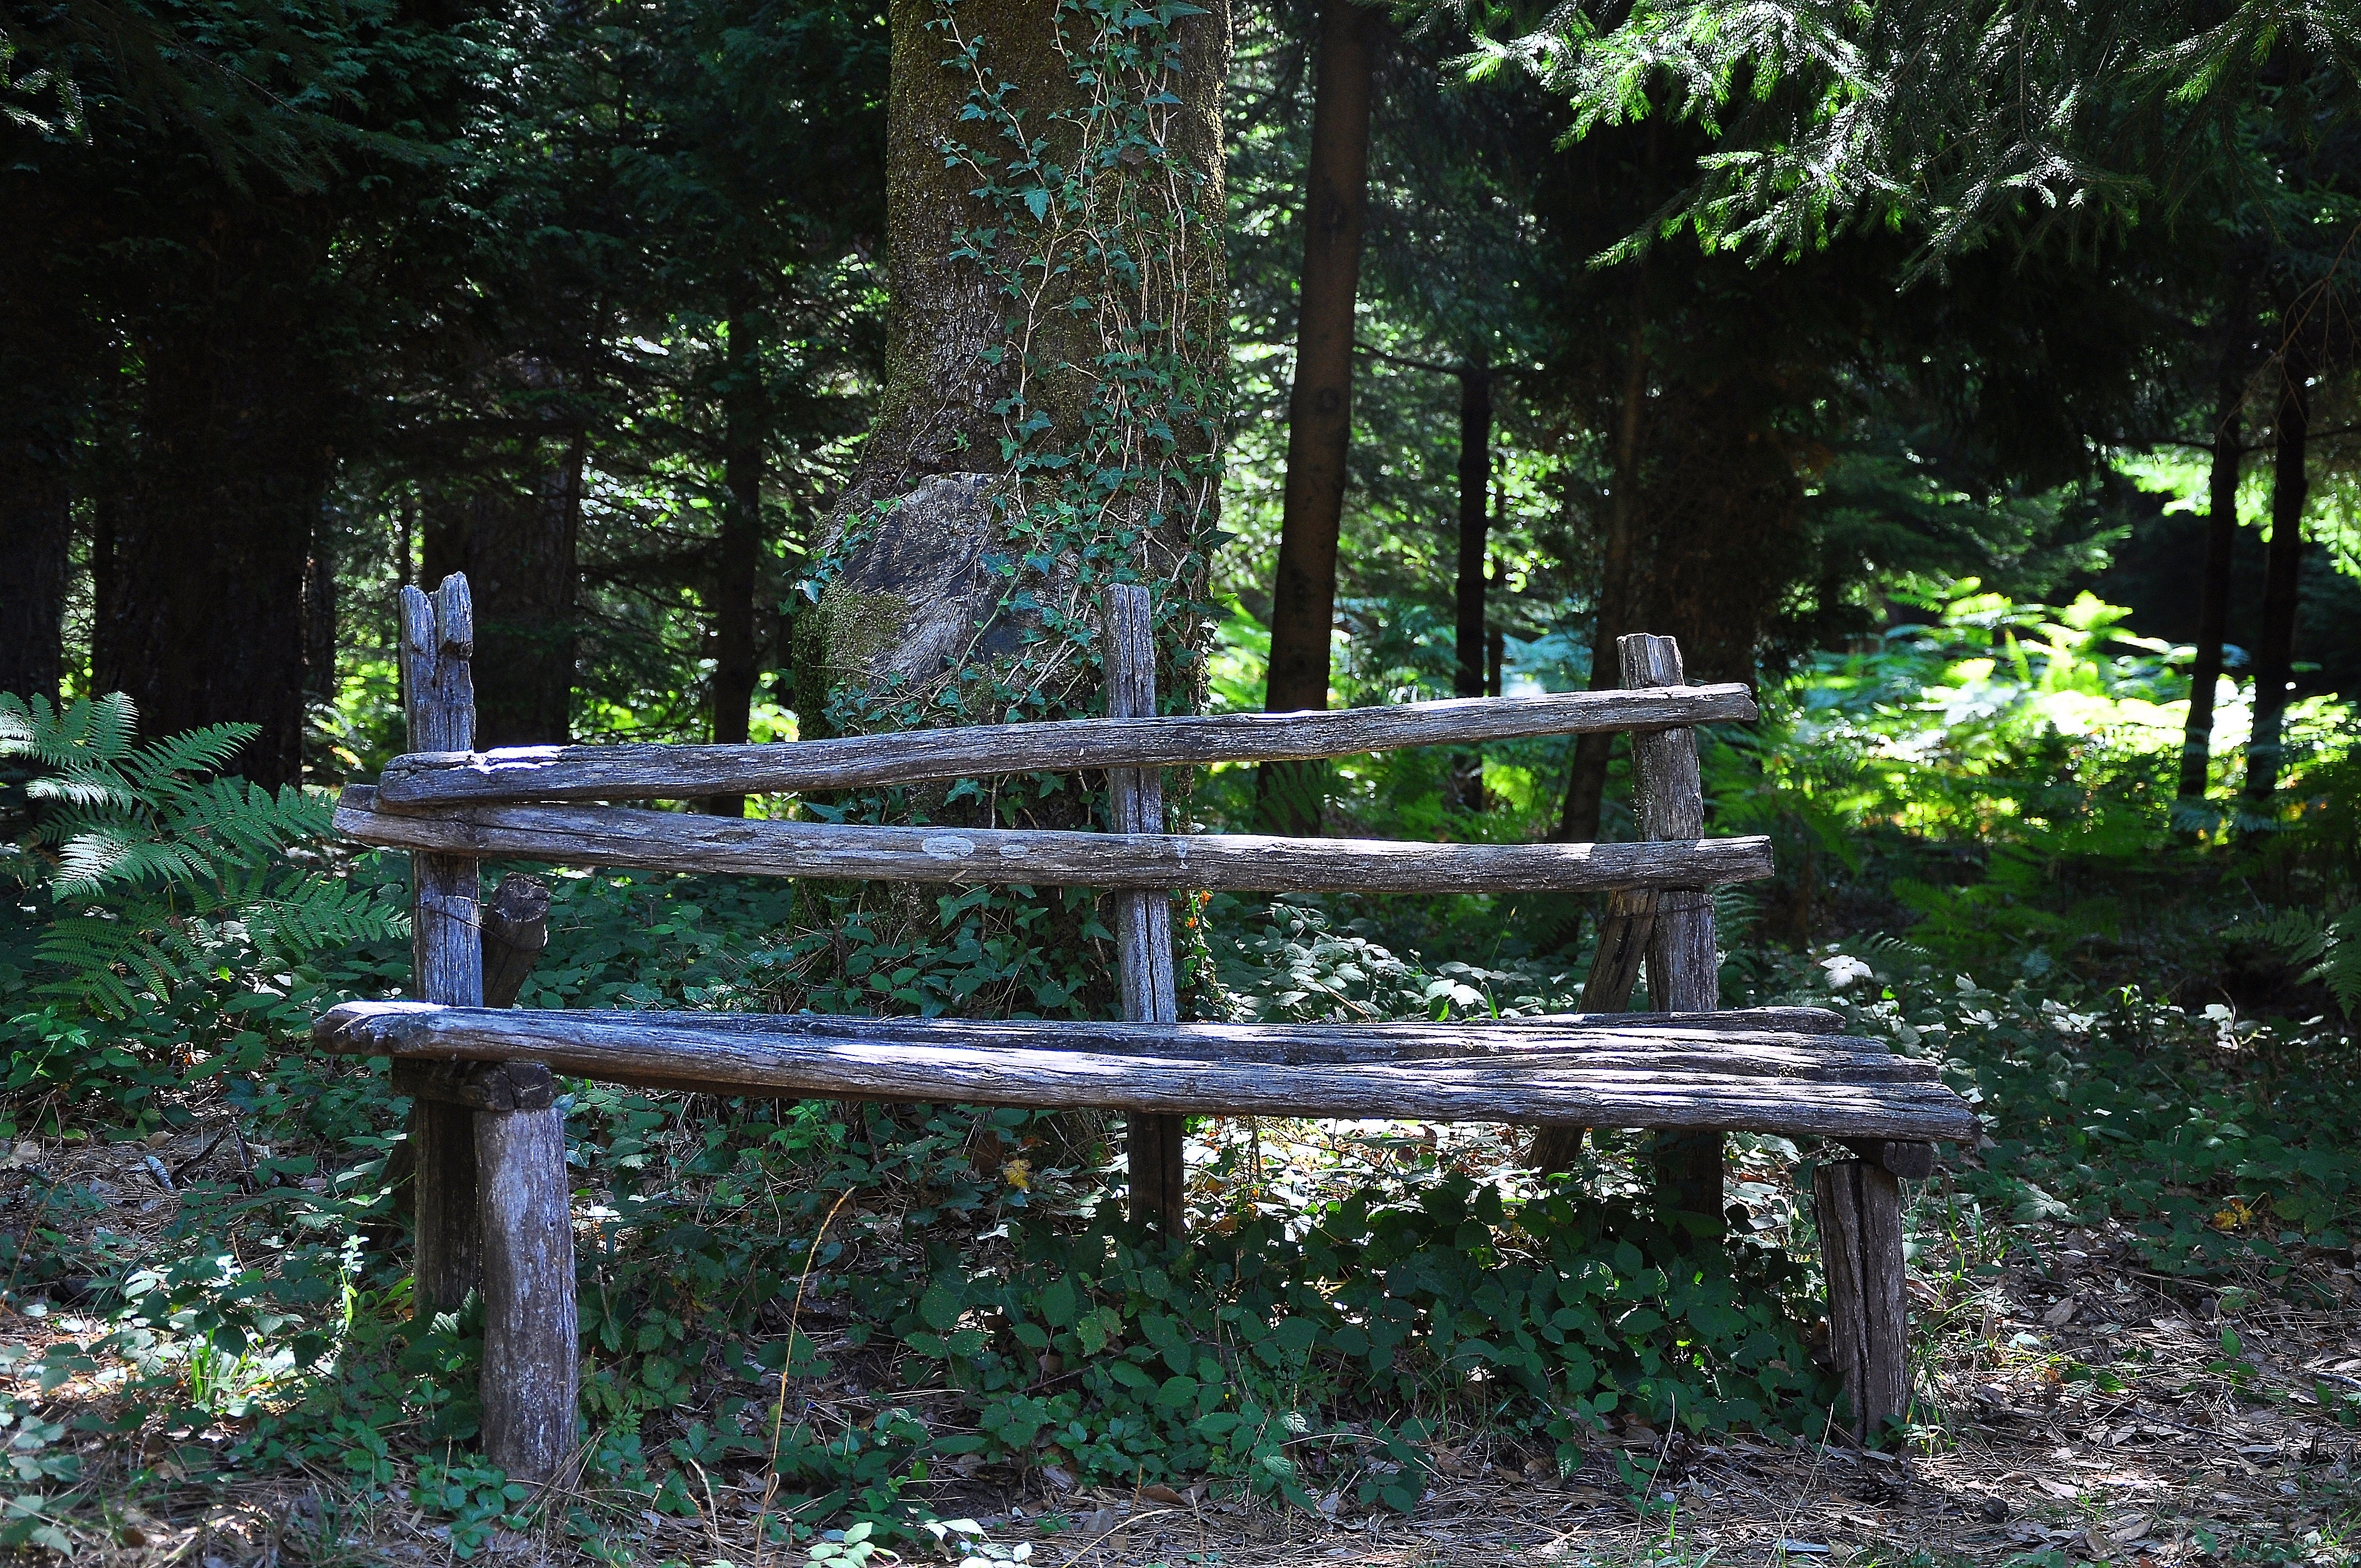
tree, forest, wood, trail, bench, leaf, flower, green, park, garden, woodland